Brockhaus Enzyklopädie

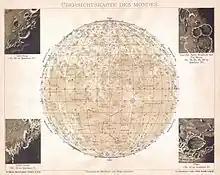
Brockhaus Map of the Moon (1898)

In addition to the full encyclopedia, several abbreviated editions have been published with increasingly condensed content: